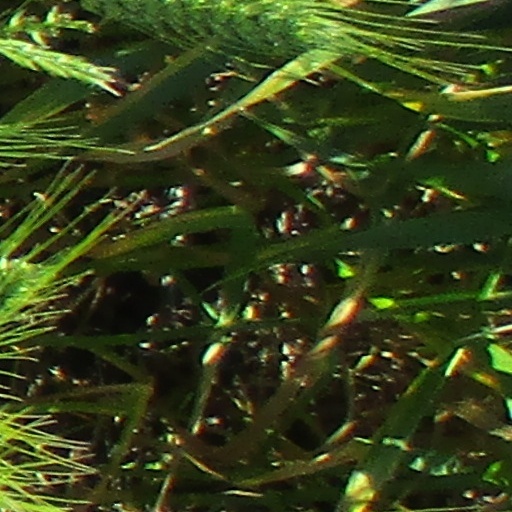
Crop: wheat